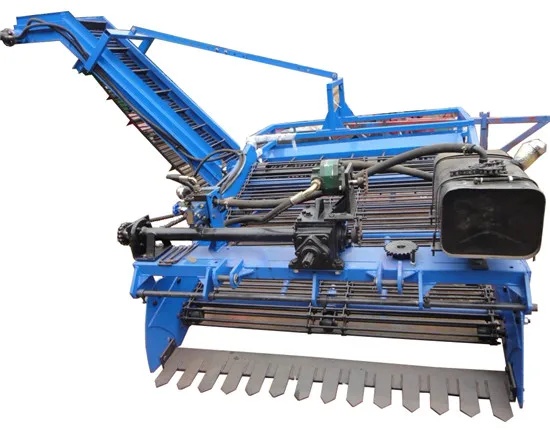
Mini-récolteuse de pommes de terre professionnelle haute performance
Découvrez notre mini-récolteuse polyvalente, conçue pour optimiser vos récoltes avec précision et efficacité. Idéale pour la récolte de pommes de terre, d'ail, de pachyrhizus et de cacahuètes. Caractéristiques principales : Efficacité de travail exceptionnelle Taux de rupture minimal (≤ 2%) Fonctionnement fluide sans vibration Structure robuste et durable Double brevet : modèle d'utilité et design Spécifications techniques : Espacement des rangées : 55-80 cm Productivité : 3-5 mu/h Puissance requise : 22-35 HP Profondeur de travail : 25 cm Dimensions : 240*90*90 cm Taux d'efficacité : ≥ 96%
Category: Business & Industrial > Heavy Machinery > Harvesters > Potato Harvesters